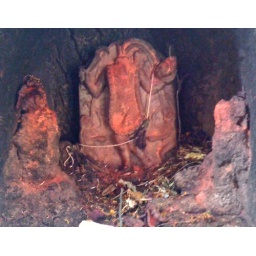
detail of small Chinnamasta shrine in the base of a pipal tree at the Mangala Garui temple complex.